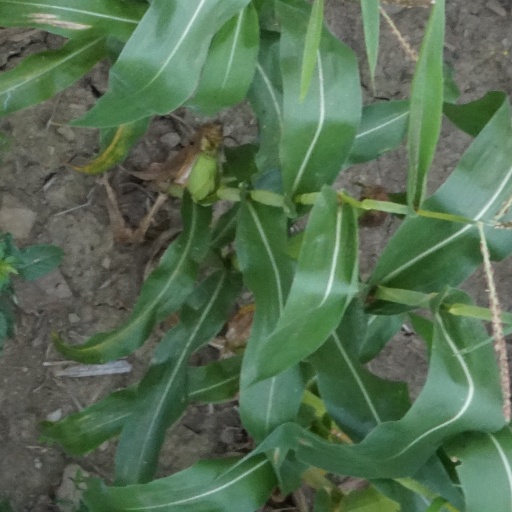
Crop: maize; corn